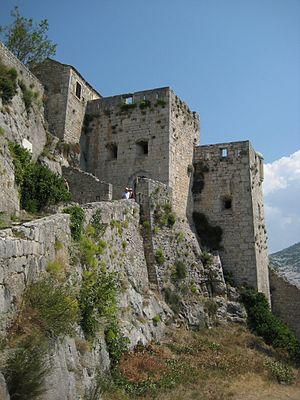
Klis est un village et une municipalité située en Dalmatie, dans le comitat de Split-Dalmatie, en Croatie. Au recensement de 2001, la municipalité comptait 4 367 habitants, dont 98,47 % de Croates et le village seul comptait 2 557 habitants.